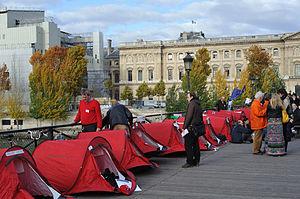
Camp de soutien aux mal-logés organisé le 5 novembre 2010 sur le pont des Arts, Paris, France